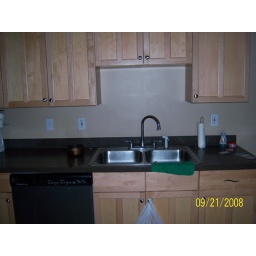
newer kitchen in back on 1s floor